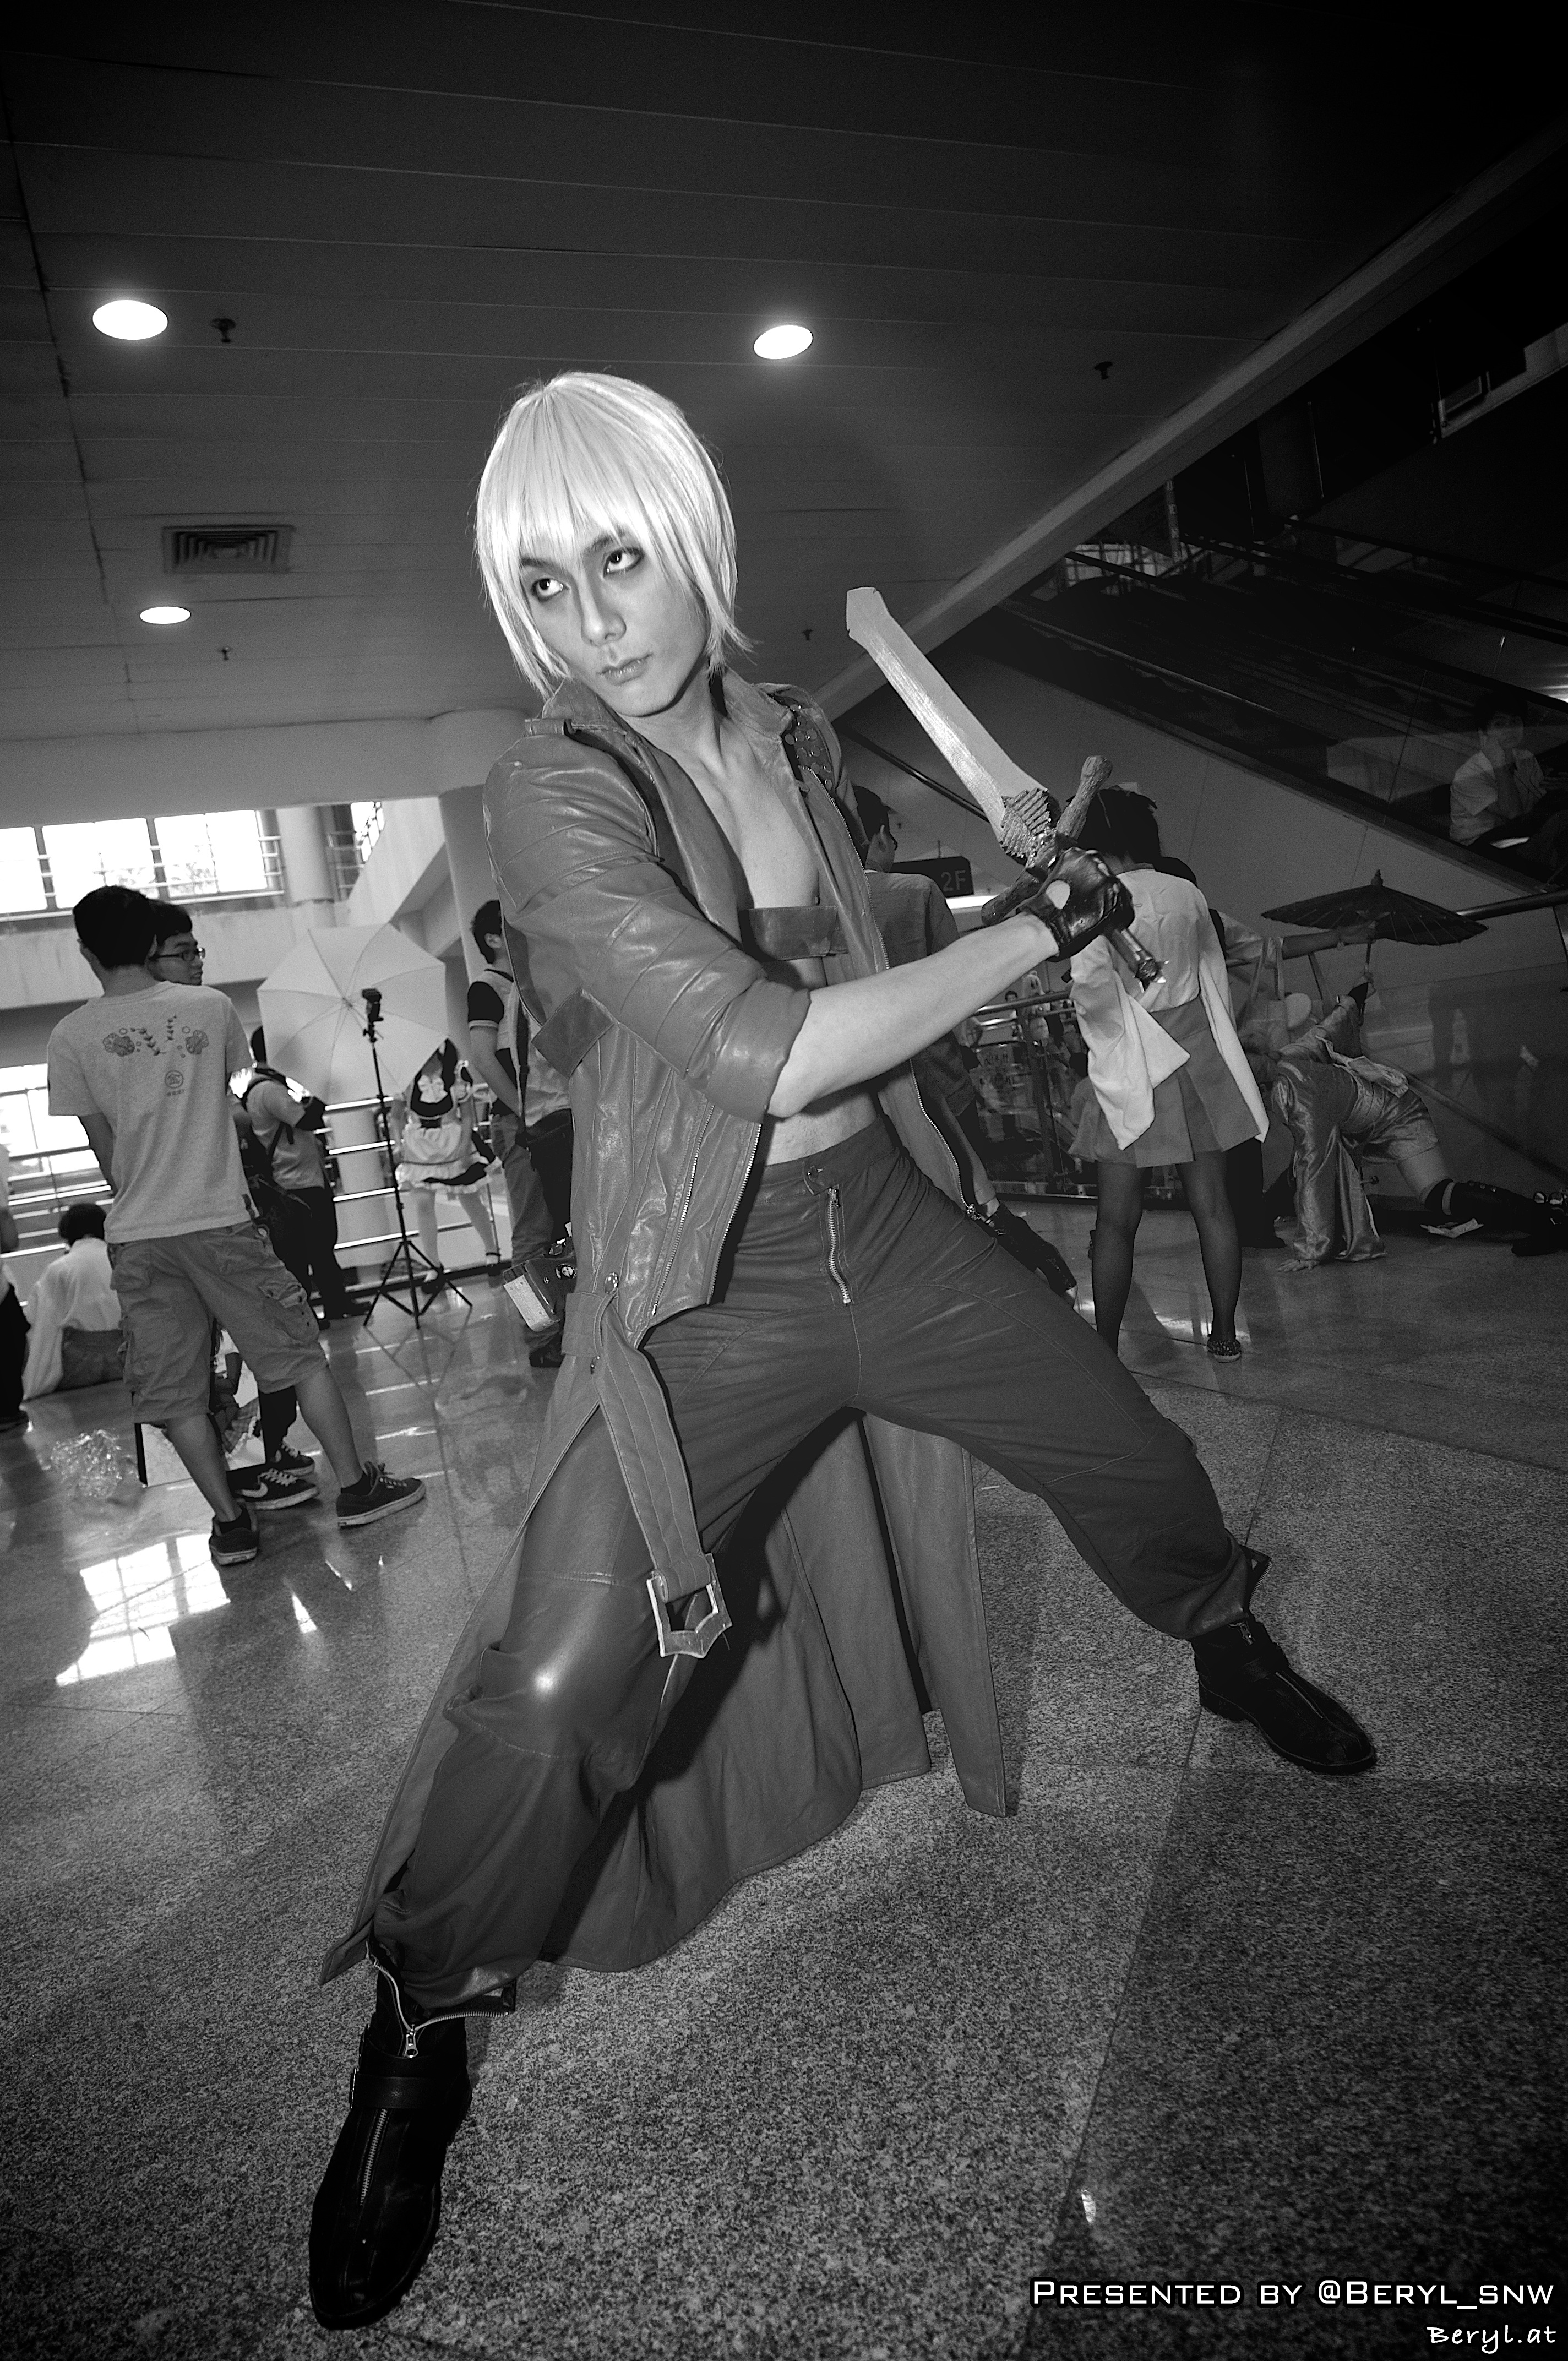
black and white, girl, white, photography, game, cute, model, fashion, clothing, black, monochrome, lady, performance art, cosplay, girls, japanese, guitarist, costume, games, anime, comic, comiccon, cos, con, photo shoot, monochrome photography